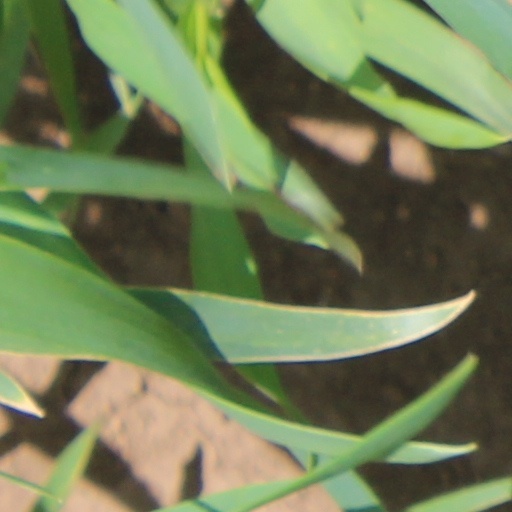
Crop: wheat